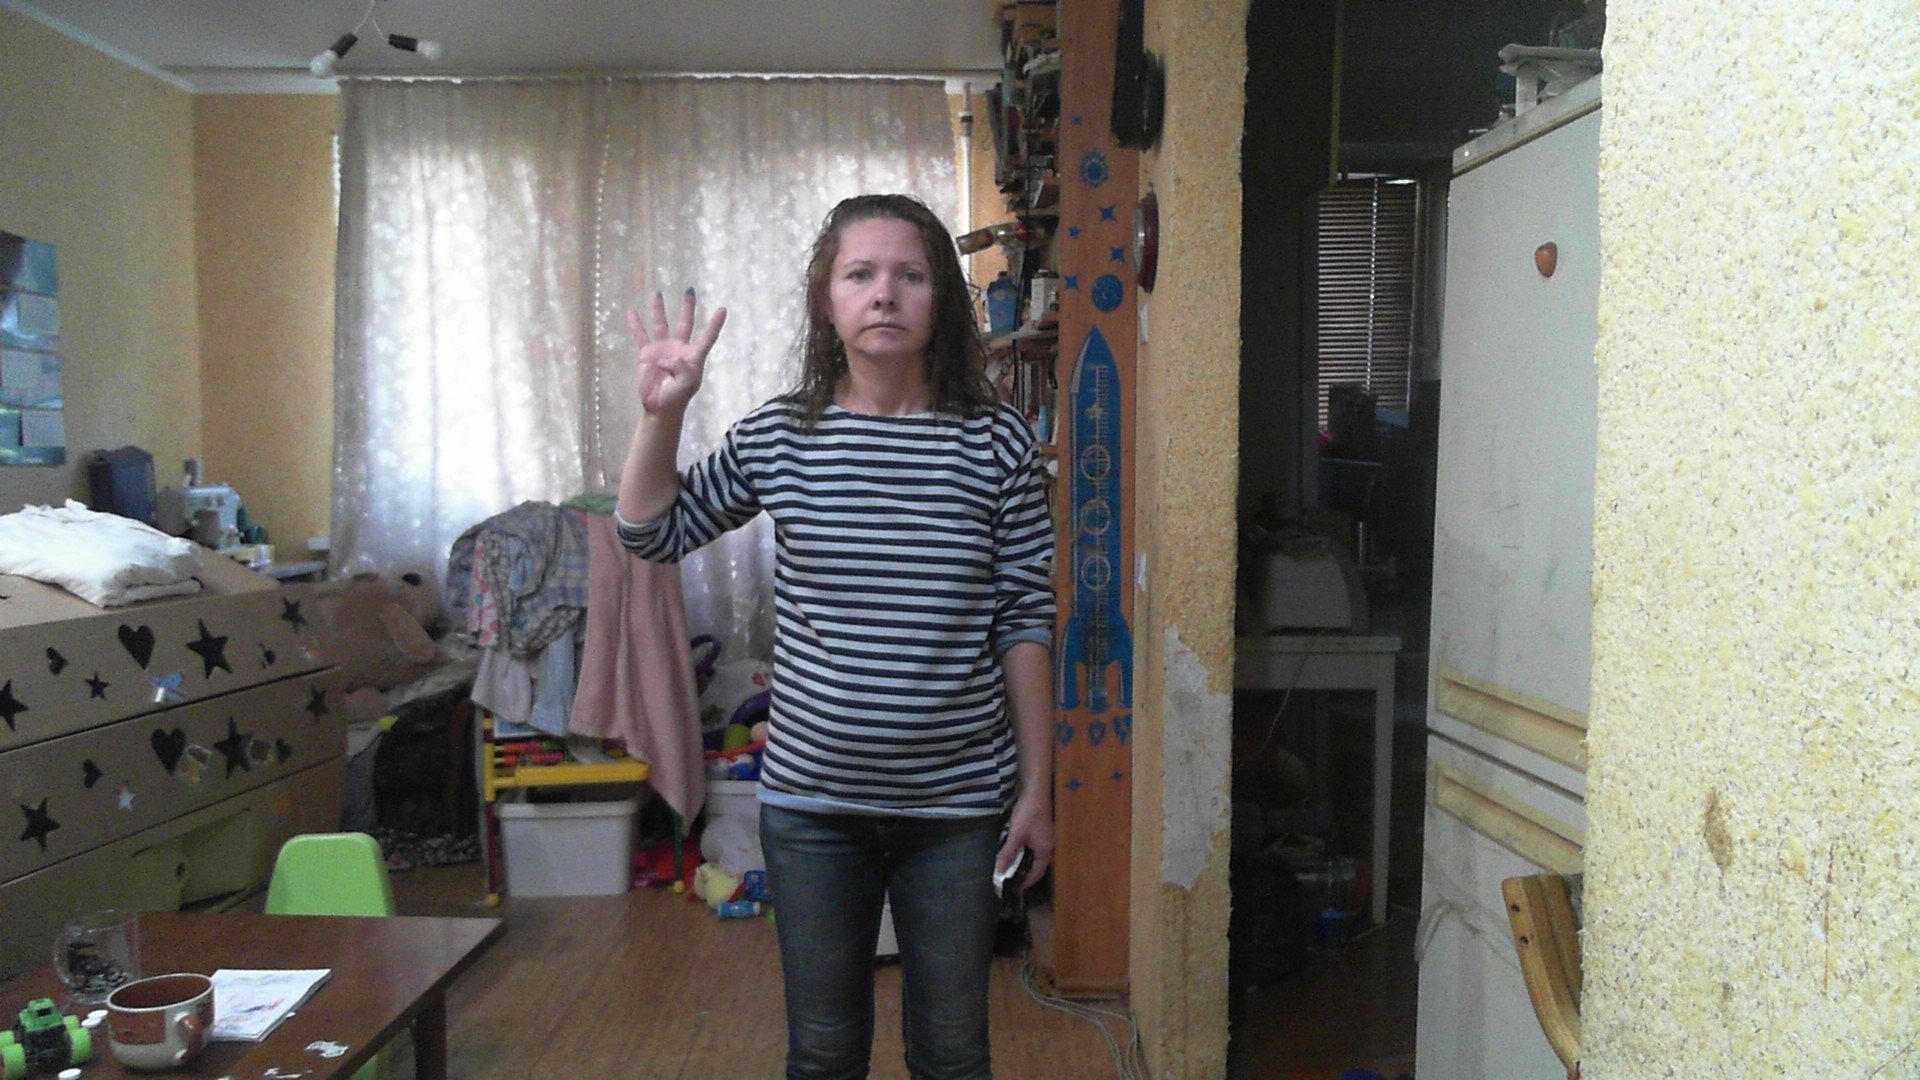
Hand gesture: four